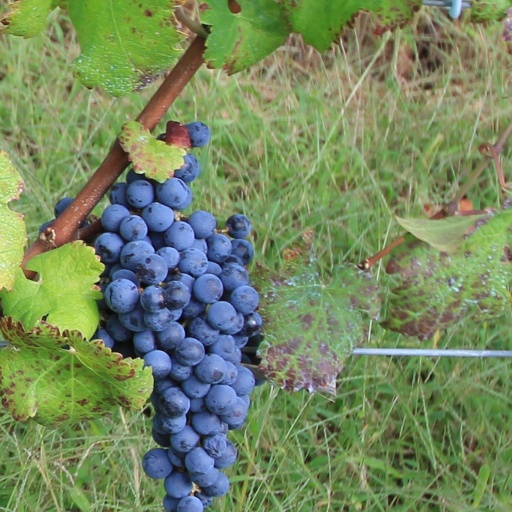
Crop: grape